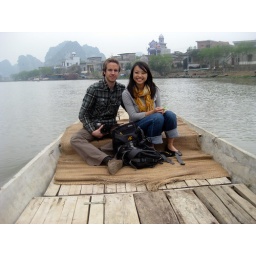
Thanks to a growing economy, most people in this village have moved off boats into houses on the shore.